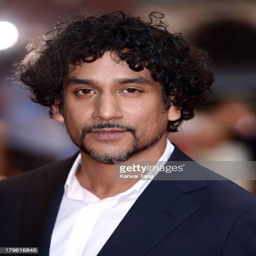
actor attends the world premiere